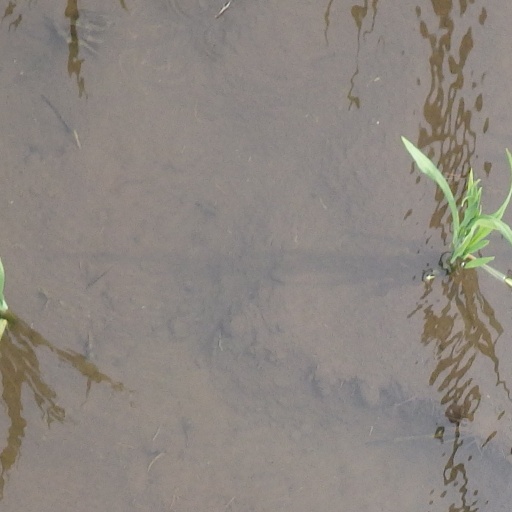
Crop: rice